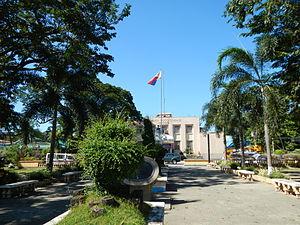
Apalit est une municipalité de 1ʳᵉ classe des Philippines, dans la province de Pampanga.